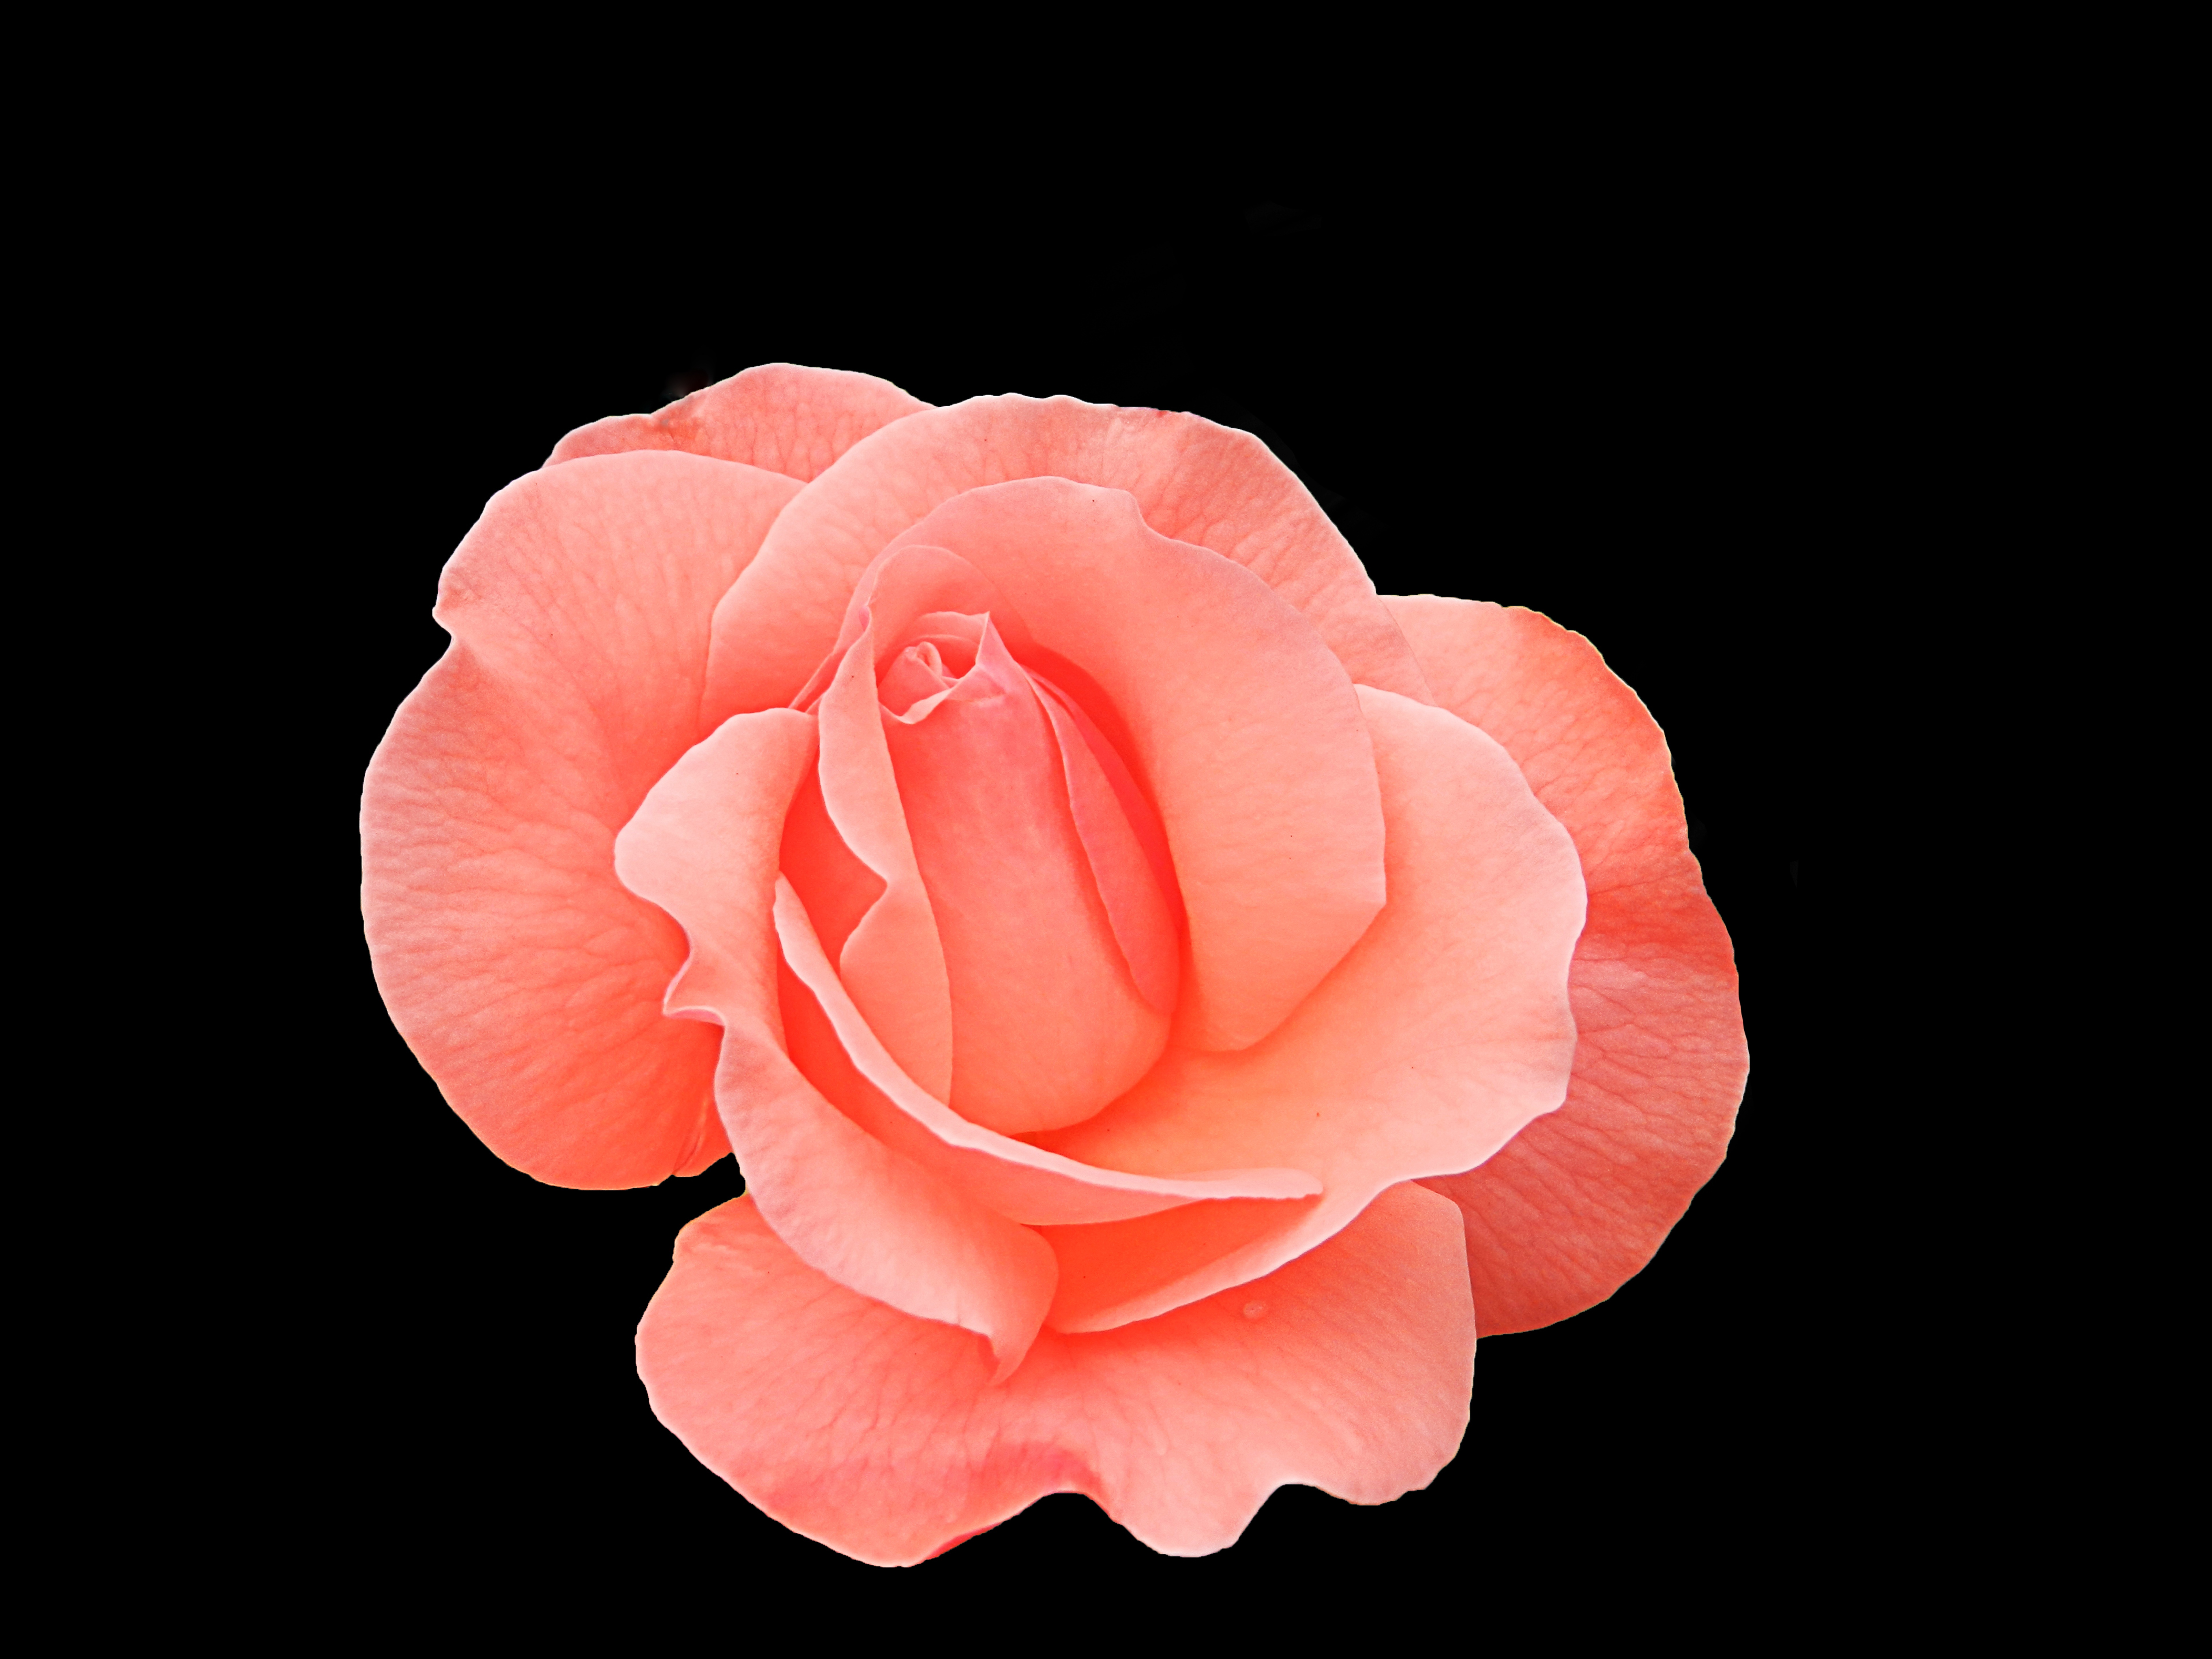
nature, blossom, light, plant, flower, petal, interior, rose, decoration, red, color, natural, pink, botanical, canada, montreal, floribunda, flowering plant, garden roses, rose family, land plant